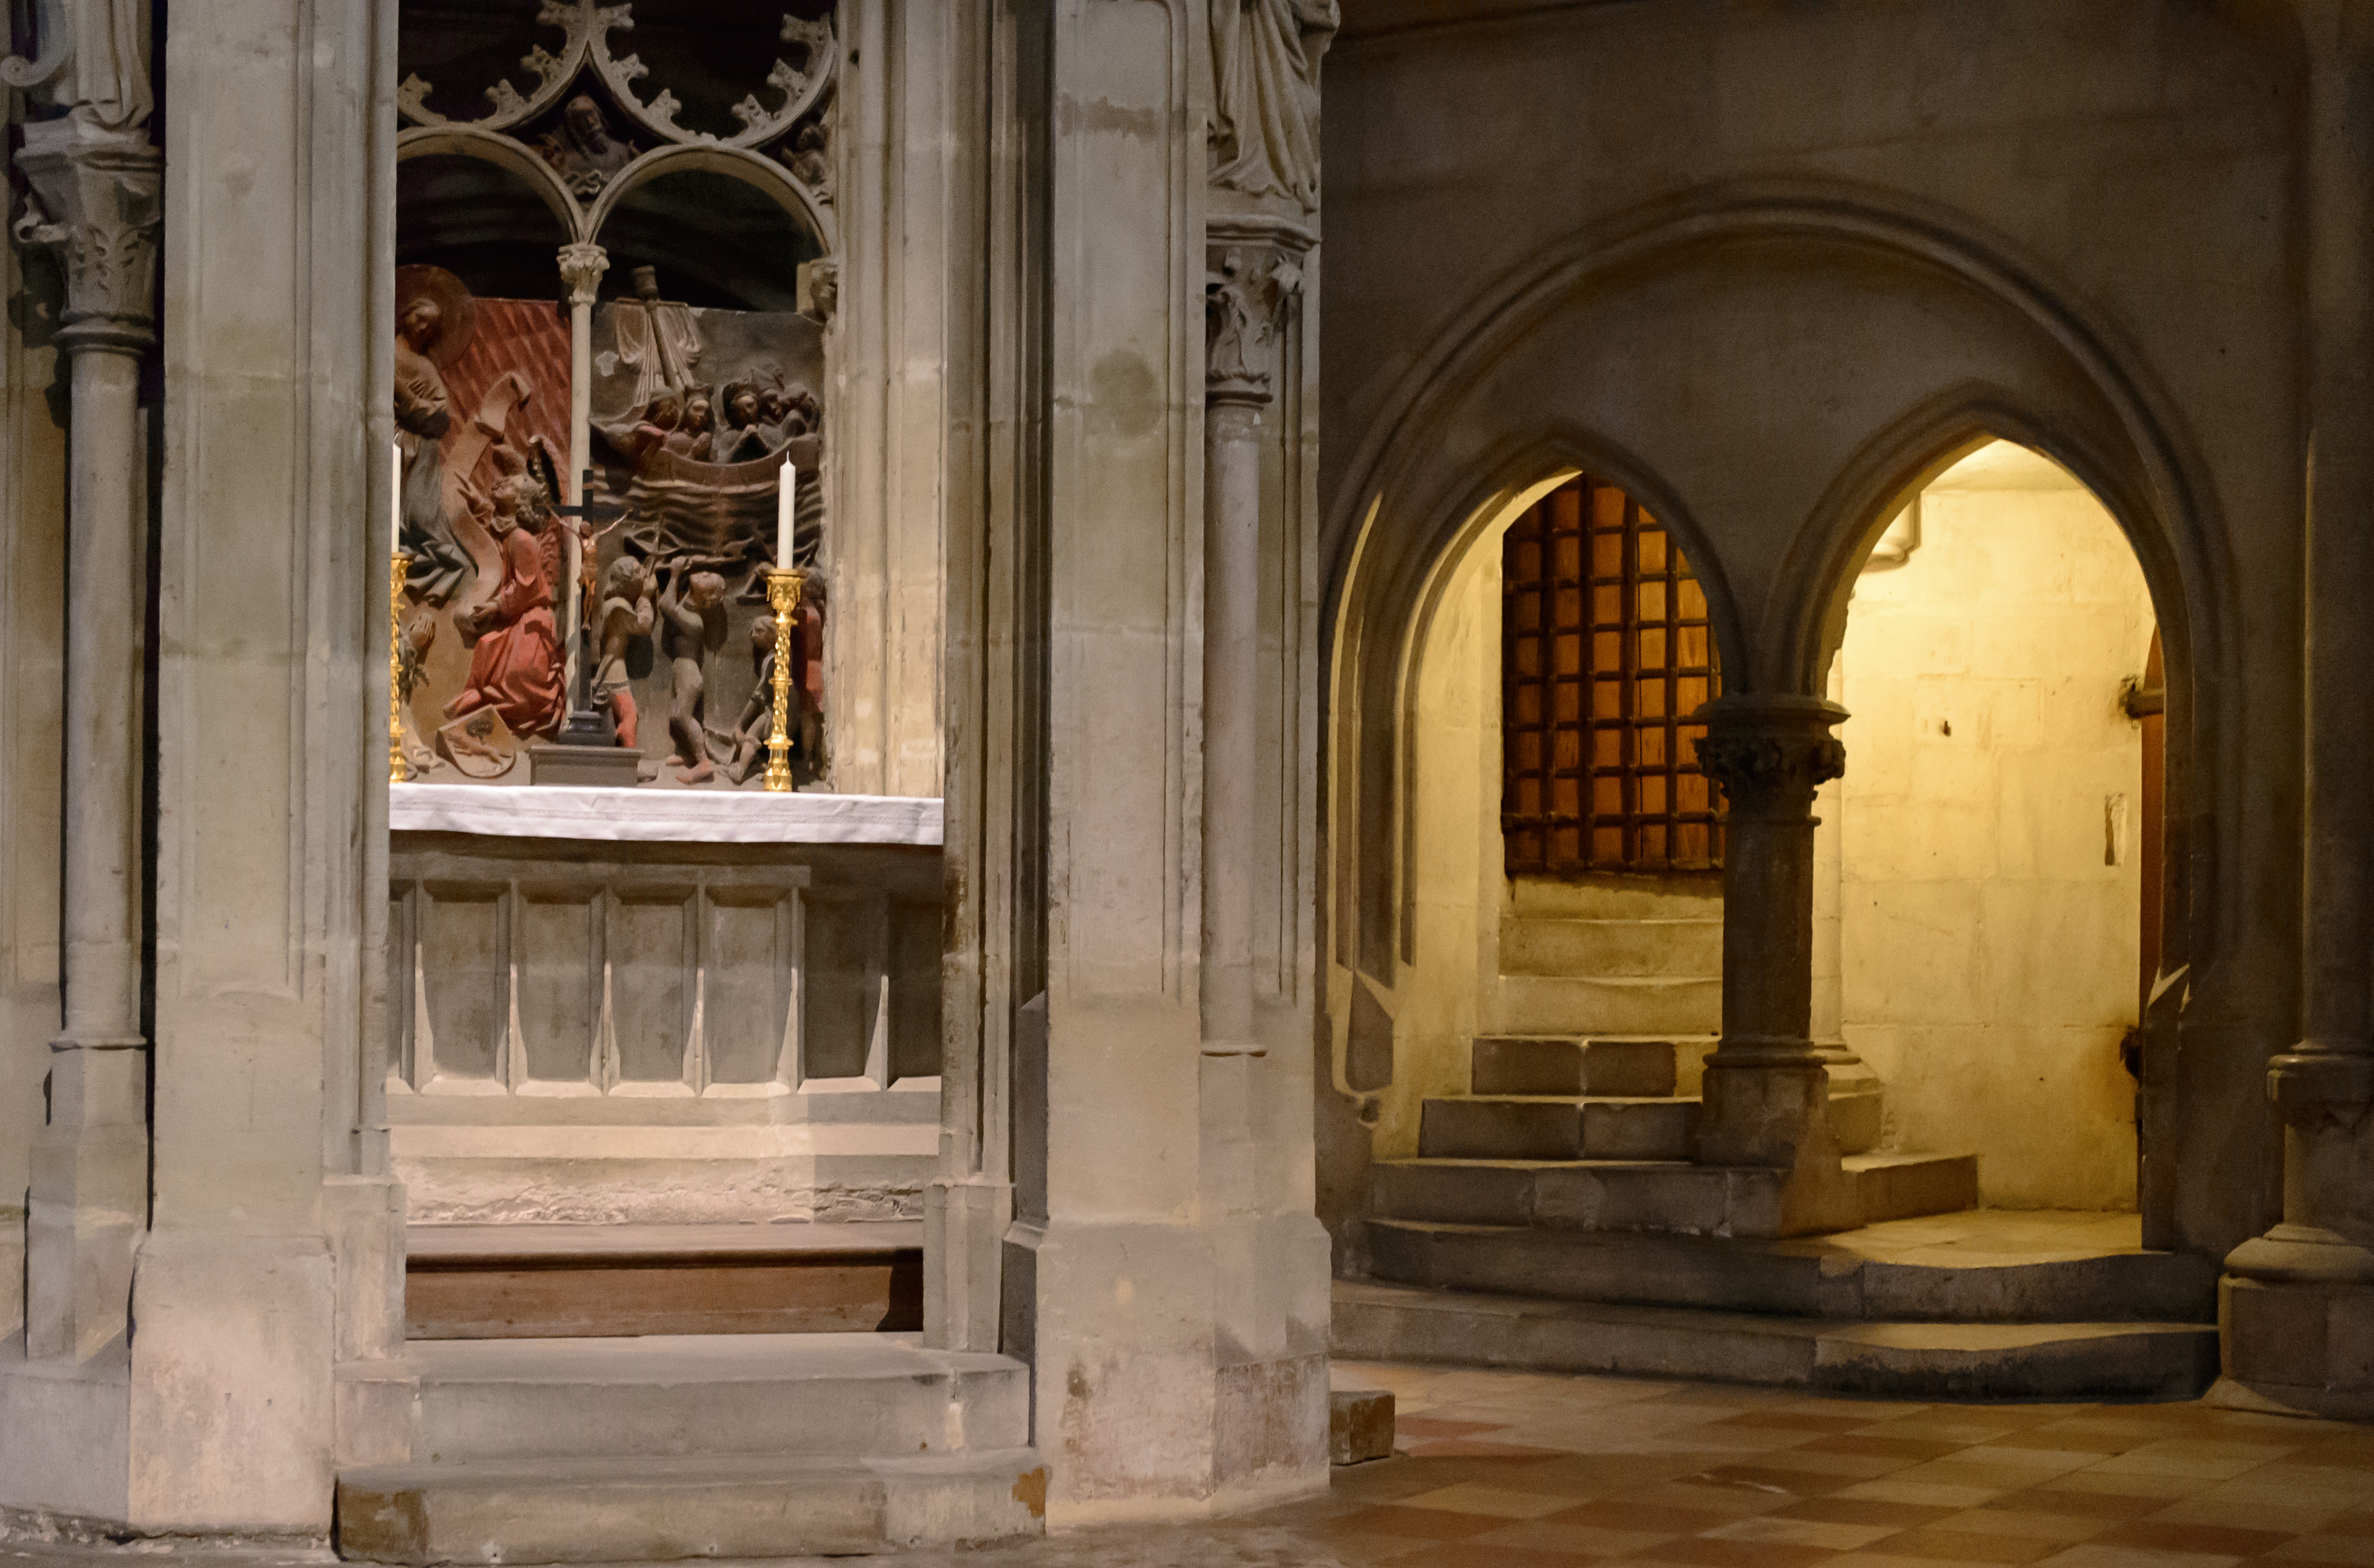
architecture, building, arch, church, cathedral, chapel, nikon, door, place of worship, art, temple, germany, bavaria, basilica, carving, regensburg, nikond4, d4, ratisbona, ancient history